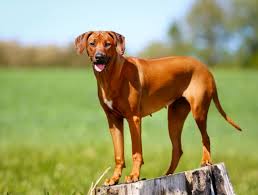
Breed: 230-n000080-Rhodesian_ridgeback